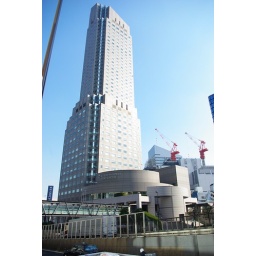
I work in this building. I just liked the juxtaposition of the shiny finished building with all the cranes in the background.